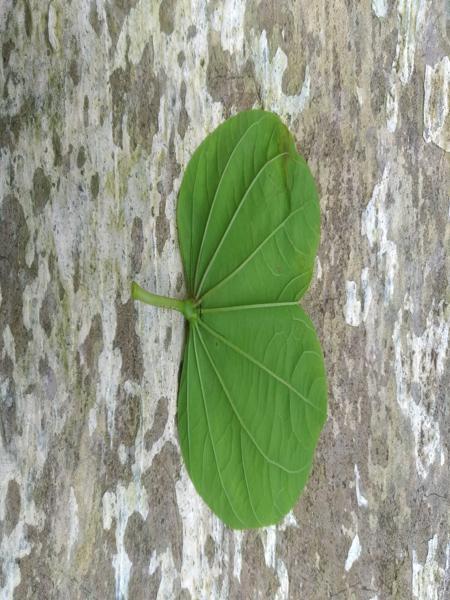
Plant: Kambajala